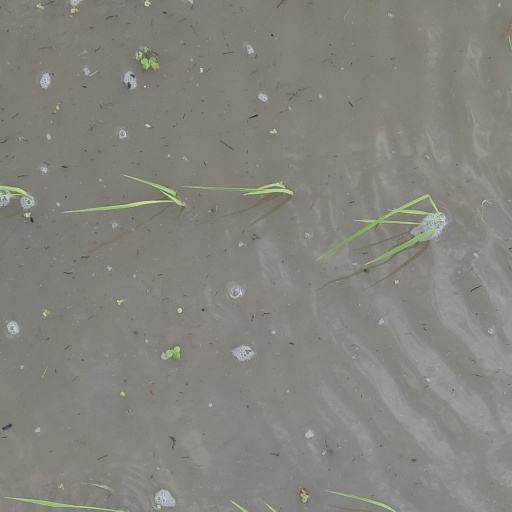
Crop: rice